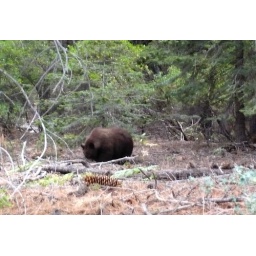
After 8 visits, I finally saw my first black bear in Yosemite National Park